Jussi Jääskeläinen

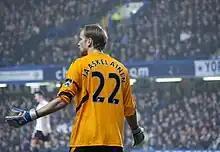
Jääskeläinen playing against Chelsea on 29 December 2010.

Ahead of the 2001–02 season, questions arose whether Jääskeläinen would be fit at the start of the club’s first Premiership season and stated that his aim was to become the first choice goalkeeper upon returning from injury. On 24 July 2001, he signed a contract extension with Bolton Wanderers, keeping him until 2005. Jääskeläinen made his first appearance since returning from injury, starting and played 80 minutes, in a 1–0 win against Halifax Town on 1 August 2001. He made his Premiership debut, starting the whole game and keeping a clean sheet, in a 5–0 win at Leicester City on the opening day. Jääskeläinen then help Bolton Wanderers beat Middlesbrough and Liverpool to secure nine points from their first three games. During the match against Liverpool, he "made inspirational saves at key moments", including one from Emile Heskey, which was described as "a match winning save." For his performance, Jääskeläinen was awarded the goalkeeper of the month for August by Shoot magazine. However in a match against Newcastle United on 13 October 2001, he received a red card in the 61st minutes for "handling the ball outside the area", as the club went on to lose 4–0. After the match, Jääskeläinen said on his personal website that the referee was right to send him off. But he was included in the starting line–up against Manchester United on 20 October 2001, as Bolton Wanderers won 2–1. On 9 May 2012, in the Premier League 20 Seasons Awards, a double-save from Jääskeläinen against Manchester United on 20 October 2001 came third in a poll deciding the best save in the Premier League's 20-year existence. After the match, he served a one match ban, followed up by a wrist injury that saw him out for weeks. But on 18 November 2001, Jääskeläinen returned to the starting line–up against Ipswich Town and helped the club win 2–1. He helped Bolton Wanderers reach the quarter–finals of the League Cup against Southampton after saving a penalty from Chris Marsden in a penalty shoot–out. His performance led to transfer speculation, linking him with a move to Manchester United, a move Allardyce dismissed and Jääskeläinen, himself, was happy to stay at the club. His performance throughout January earned him the BEN Website Player of the Month for January. In a fourth round of the FA Cup 4–0 defeat against Tottenham Hotspur, local newspaper The Bolton News said Jääskeläinen was the only positive performer throughout the match in Bolton Wanderers’ heavy defeat of the season. On 27 February 2002, he signed a further contract extension with the club, keeping him until 2007. However in a match against Derby County on 16 March 2002, Jääskeläinen received a straight red card for bringing down Lee Morris in the penalty box, as Bolton Wanderers loss 3–1. After serving a two match ban, he returned to the starting line–up in a 4–1 win over Ipswich Town on 6 April 2002; the victory over Ipswich proved to be essential as the club ended the season in 16th place on 40 points, ahead of Ipswich who were relegated with 36 points. After the match, Jääskeläinen said beating Ipswich Town was a "sweet revenge" after defeating the Trotters two seasons ago. Throughout the 2001–02 season, he re-established himself as the club’s first choice goalkeeper, competing once again with Banks and made thirty–eight appearances in all competitions. Jääskeläinen also praised manager Sam Allardyce for his role on "balancing between established players and new faces" on his personal website, while Allardyce later praised him as "top level goalkeeper", describing his form as "putting him in the top Premiership goalkeeper bracket." He was also hailed as the best goalkeeper in the F.A. Premier League by sponsors Barclaycard.